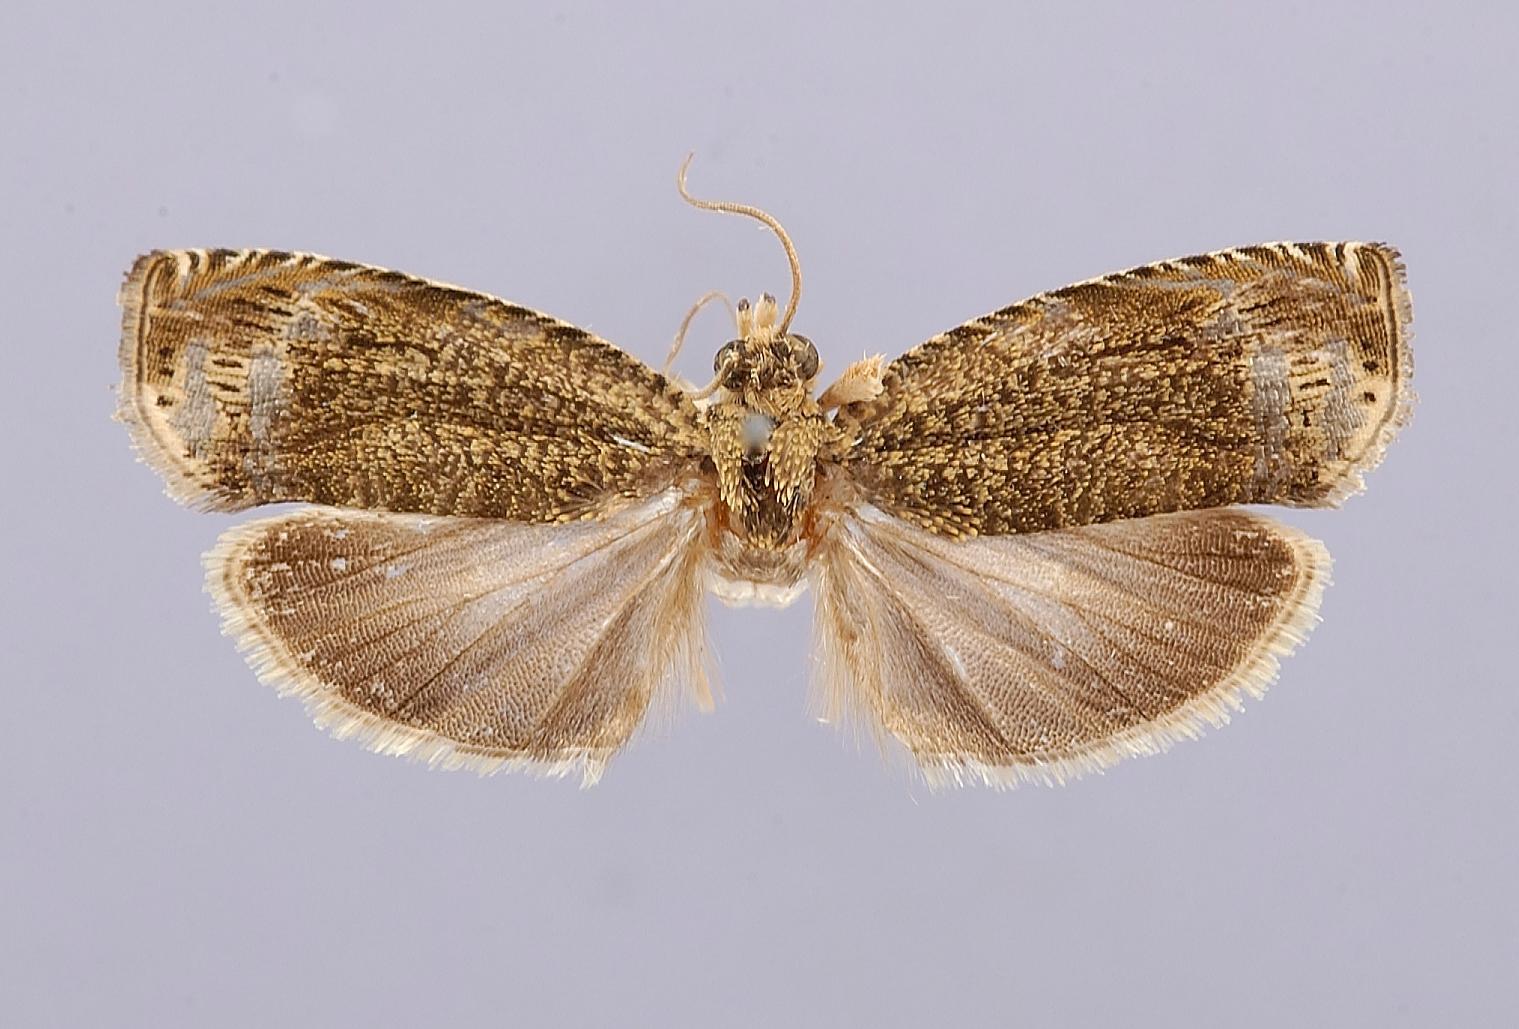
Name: Pseudohedya satoi
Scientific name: Pseudohedya satoi Kawabe, 1978
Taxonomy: Animalia, Arthropoda, Insecta, Lepidoptera, Tortricidae
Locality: Hokkaido, Mt. Tentosan, Abashiri, Hokkaido, Japan
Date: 4 Aug 1975 to 5 Aug 1975